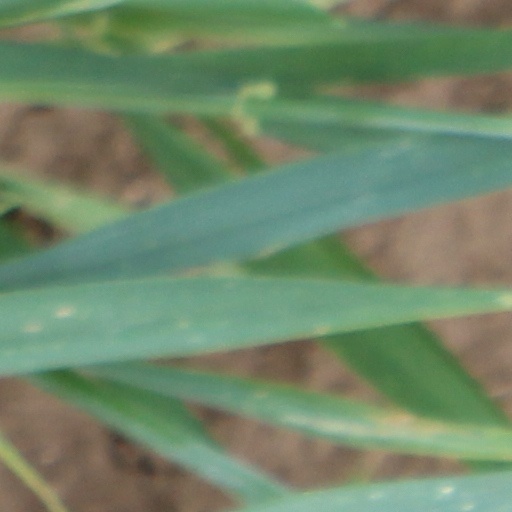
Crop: wheat